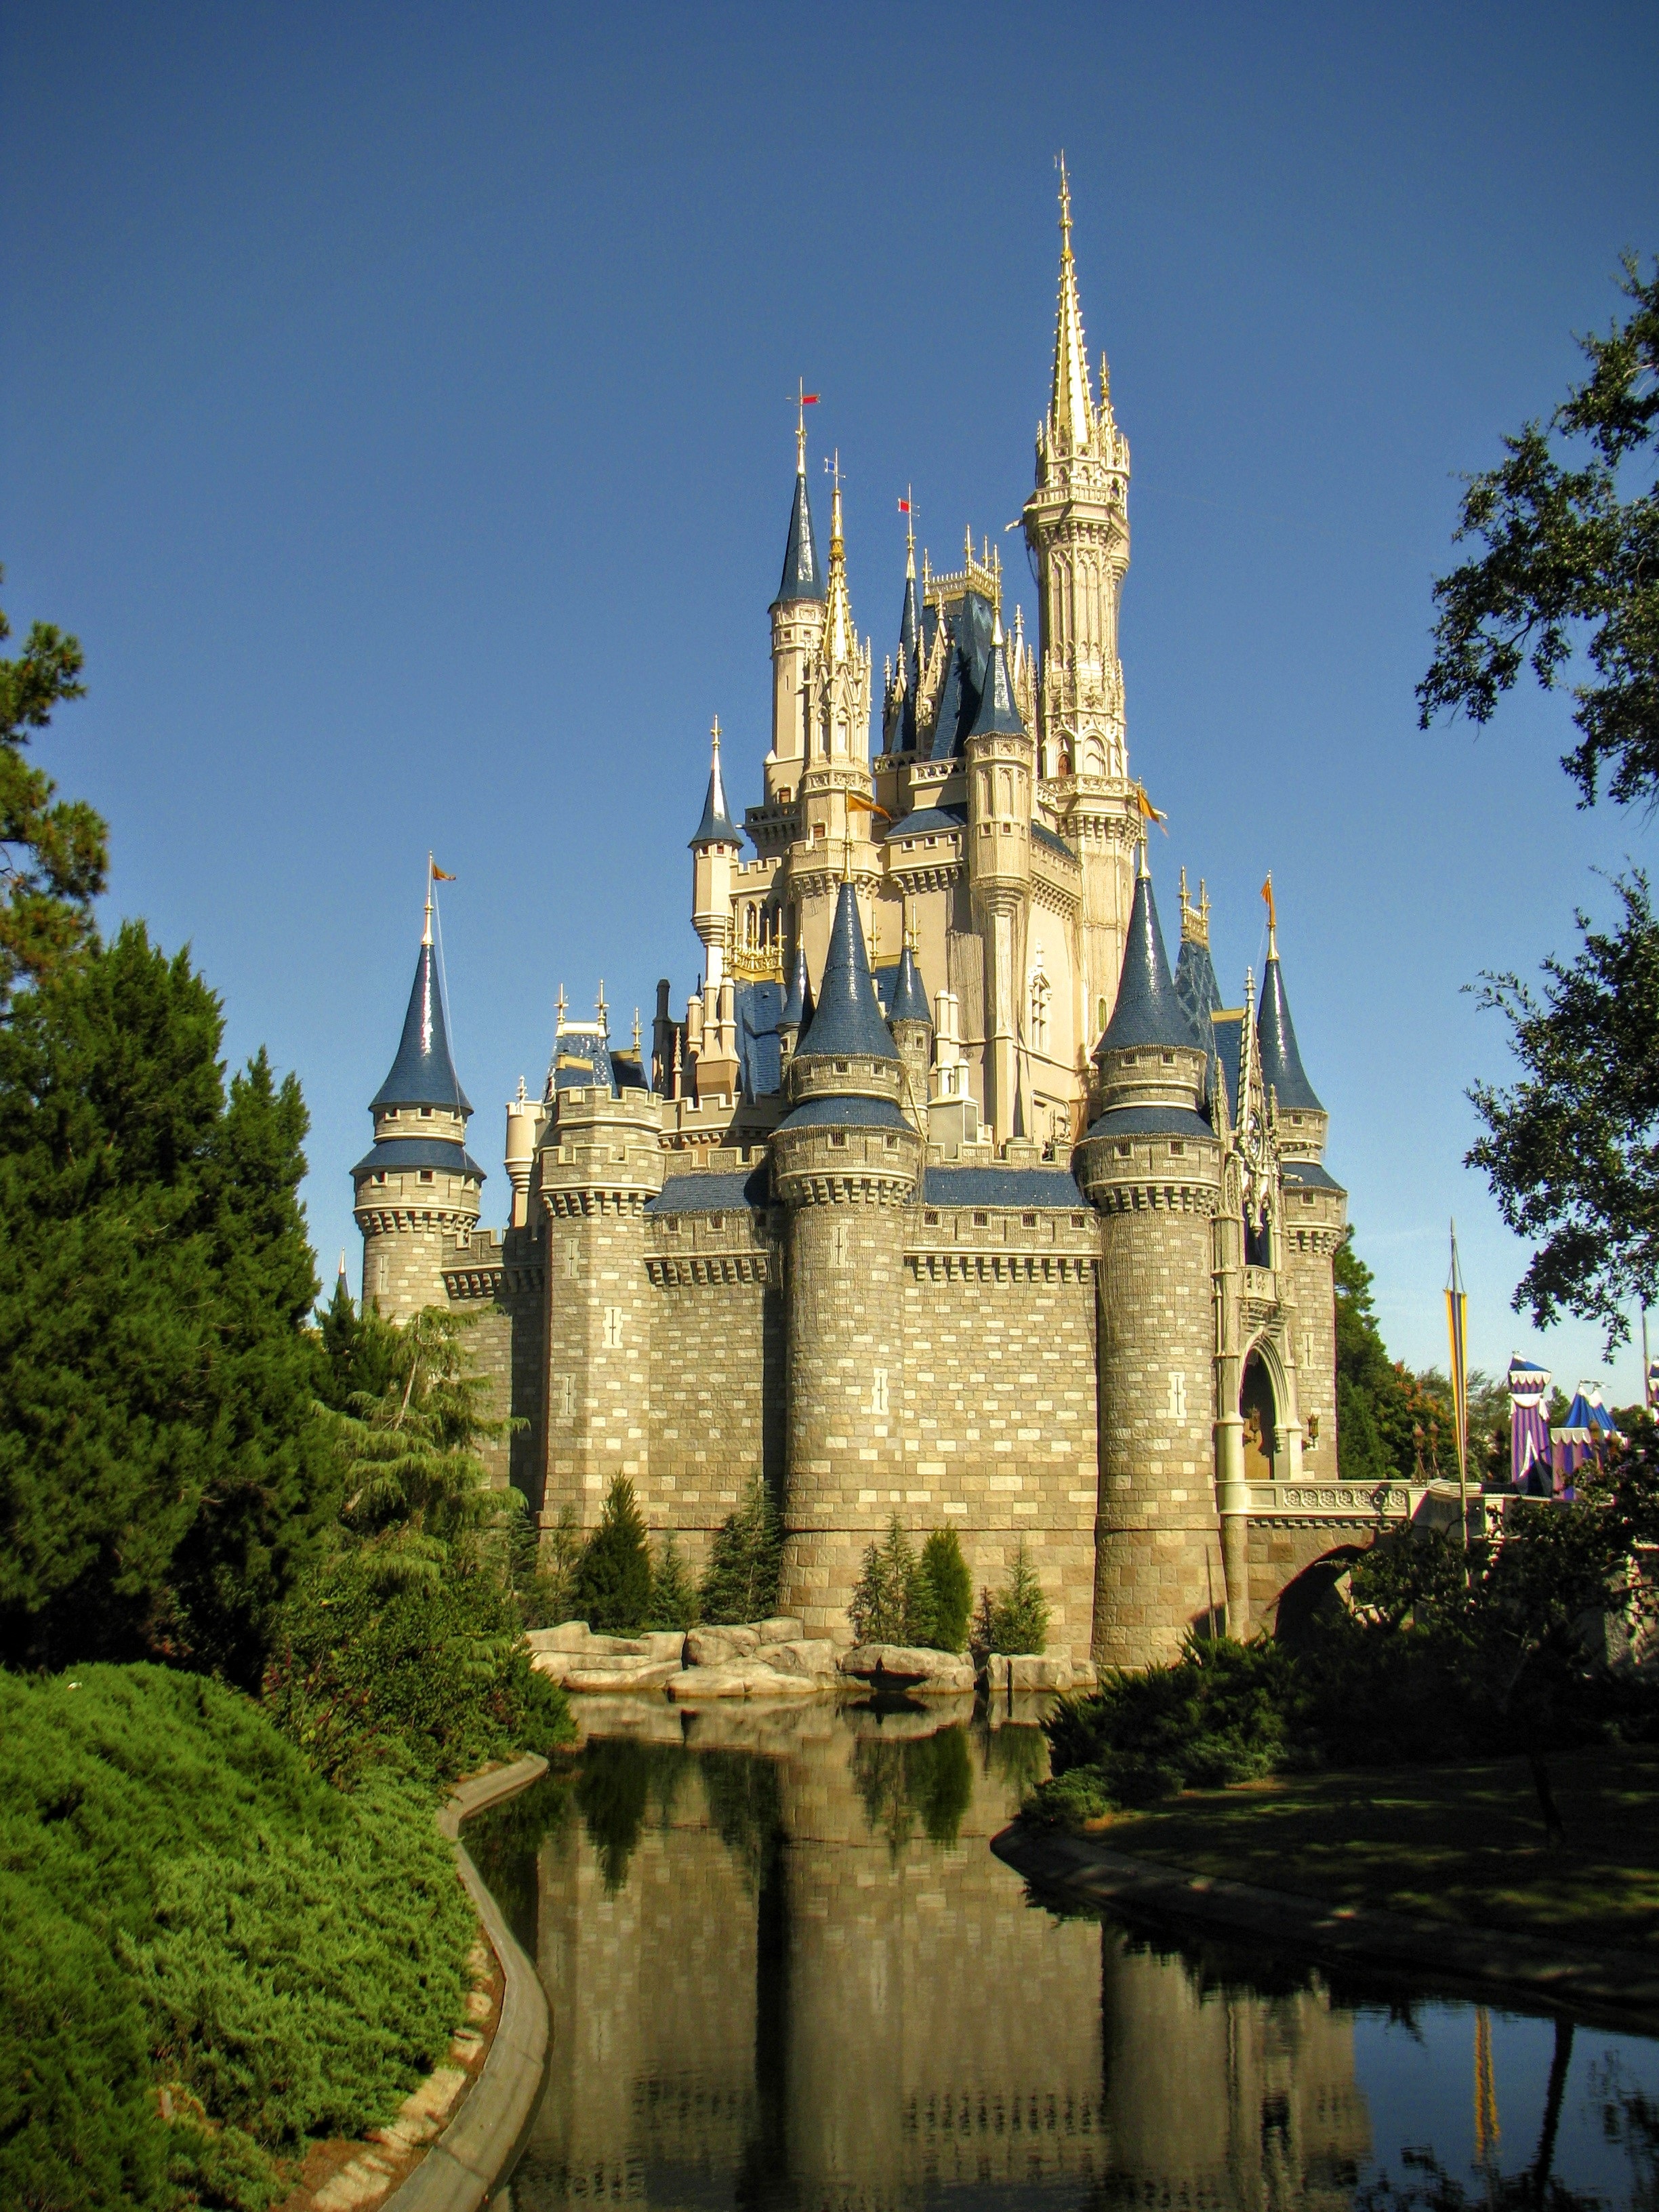
building, chateau, palace, park, castle, landmark, cathedral, tourism, place of worship, disney, monastery, estate, orlando, stately home, historic site, disney world, water castle